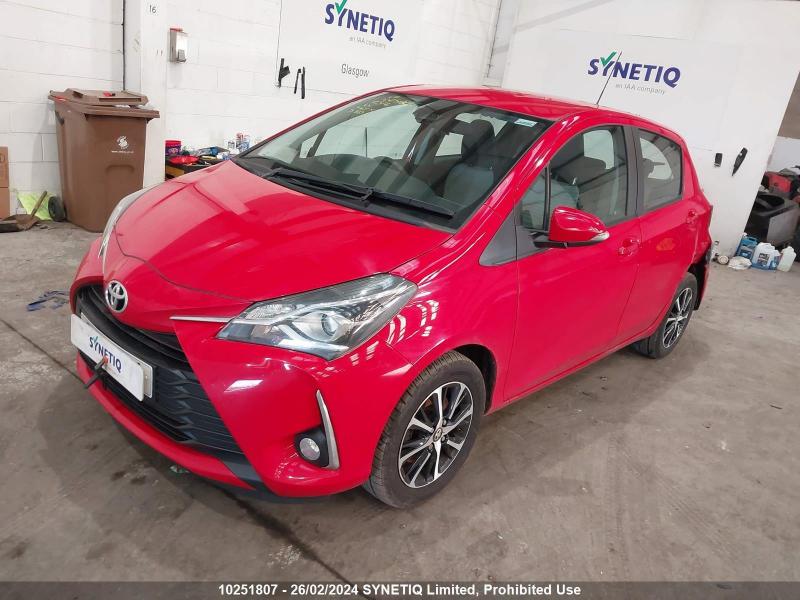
Aucun dommage détecté.
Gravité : aucun